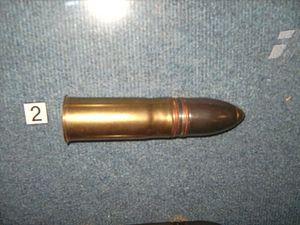
Le canon de 37 S. A. pour chars légers, ou 37 mm SA 18 L/21 Puteaux, est une arme mise en service durant la Première Guerre mondiale par l'armée française et montée sur des véhicules de combat.